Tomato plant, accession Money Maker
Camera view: tilt-top (135 deg); turntable rotation: 240 degrees
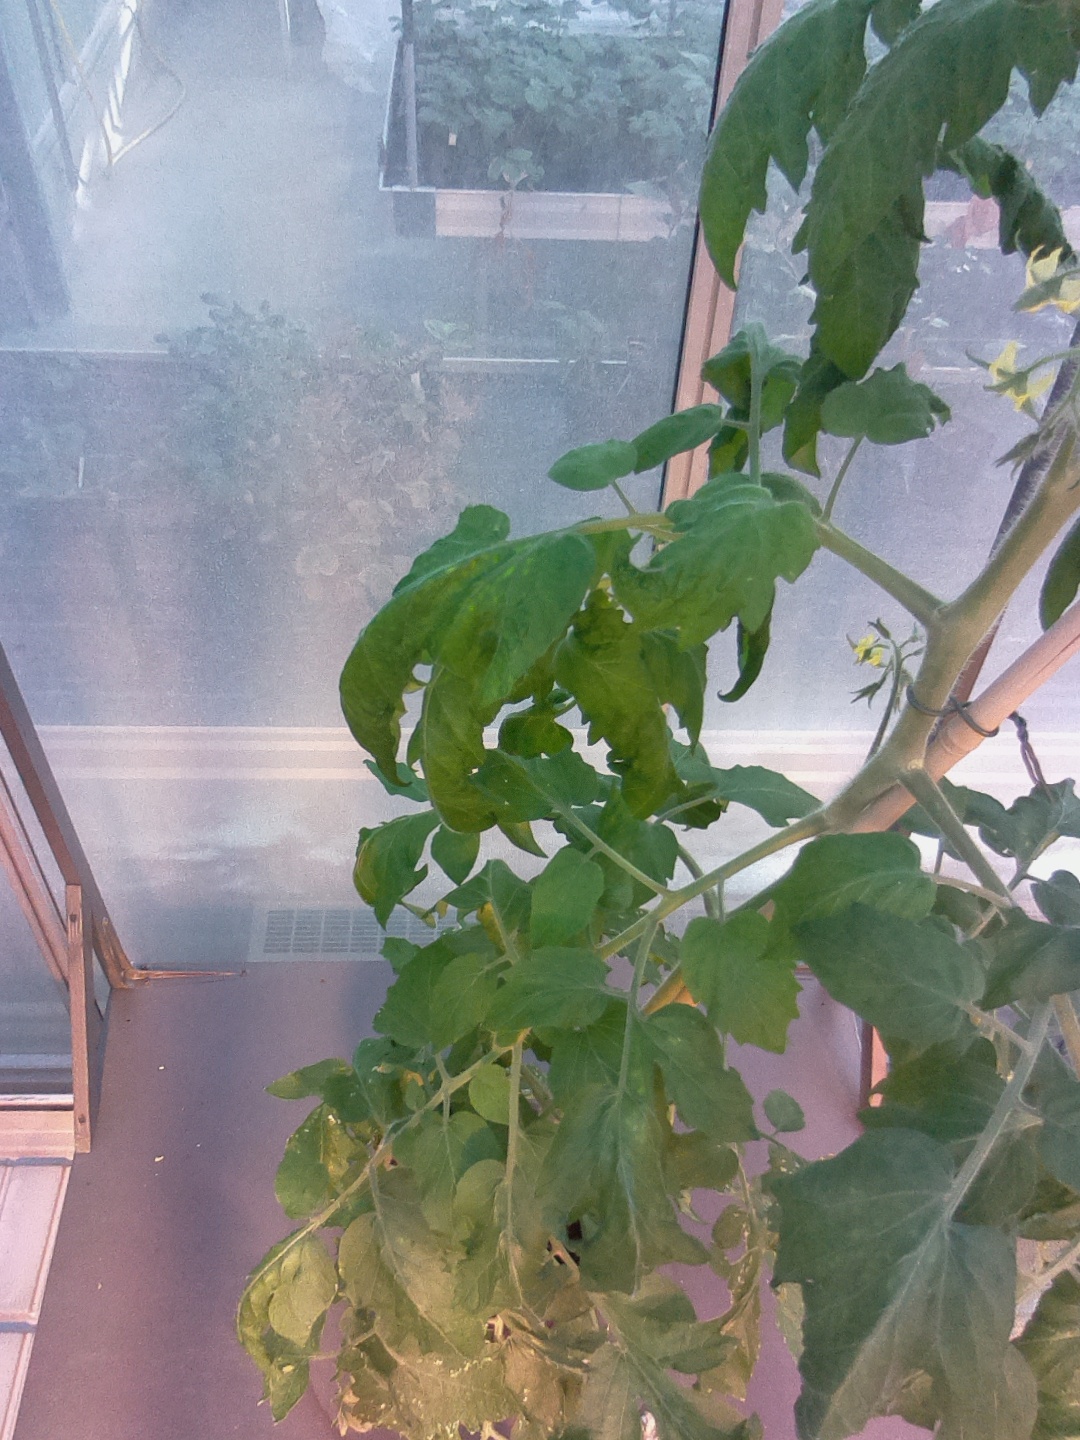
BBCH growth stage 67: Full flowering, 70%-80% of flowers open, more petals falling